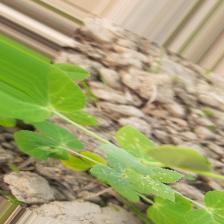
Label: Powdery Mildew